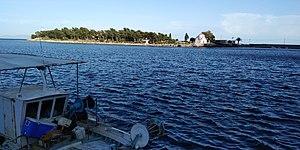
Île de Kranae depuis les quais de Gythio
L’îlot de Kranái, Kranaë ou Cranae, appelé aussi Marathonísi, est une île grecque située le long du port de Gýthio, dans le sud du Péloponnèse dans le district régional de Laconie.